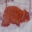
Label: rabbit